Coronation of Charles III and Camilla

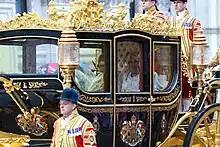
The Diamond Jubilee State Coach carrying Charles and Camilla to Westminster Abbey

The events of the coronation day included a procession from Buckingham Palace to Westminster Abbey, the coronation service itself, a procession back to Buckingham Palace, and an appearance by the King and Queen, with other members of the royal family, on the palace balcony for a flypast by the Royal Air Force.